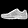
Label: Sneaker